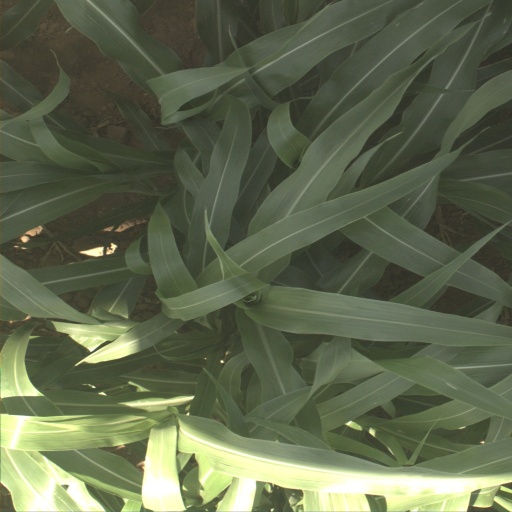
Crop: sorghum